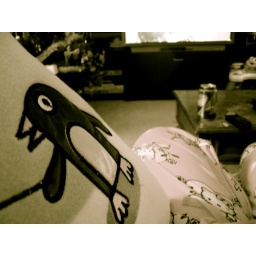
Cuddled up with this amazing overstuffed fleece pillow watching house whilst I wallow in my omgi'msosicki'mgoingtodie-ness.